Dog (2022 film)

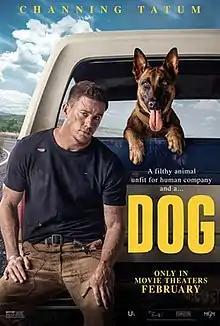
Theatrical release poster

Dog is a 2022 American comedy drama road film directed by Channing Tatum and Reid Carolin, both making their respective film directorial debuts, based on a story by Carolin and Brett Rodriguez. The film stars Tatum as an Army Ranger who is tasked with escorting the military dog of his fallen friend to his funeral. The film also stars Jane Adams, Kevin Nash, Q'orianka Kilcher, Ethan Suplee, Emmy Raver-Lampman, and Nicole LaLiberte in supporting roles. The film was produced by Free Association on a budget of $15 million.